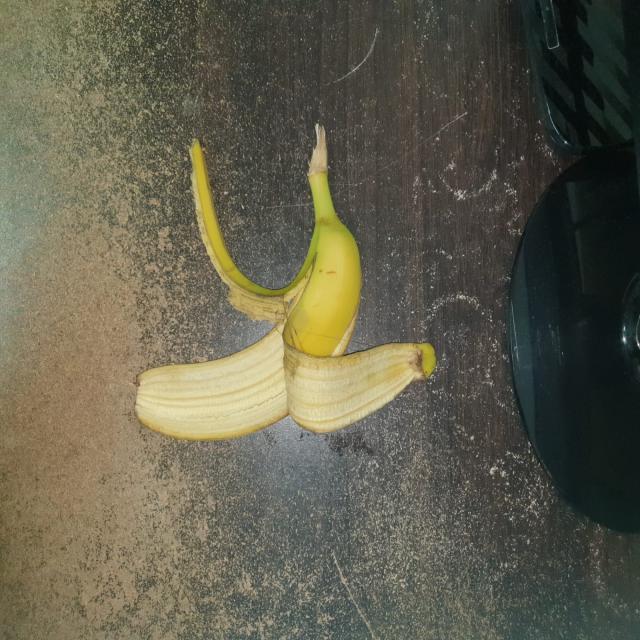
Label: bananas